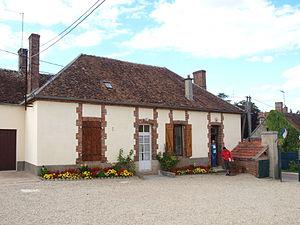
La Louptière-Thénard (Aube, France)
La Louptière-Thénard est une commune française, située dans le département de l'Aube en région Grand Est.